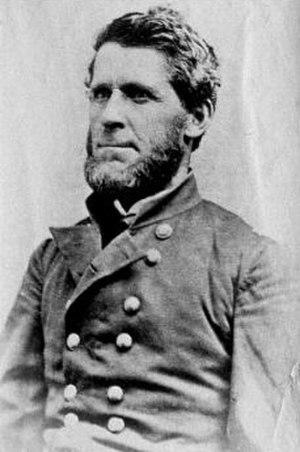
L'Indiana, un État du Midwest, joue un rôle important en soutenant l'Union pendant la guerre de Sécession. Malgré l'activité anti-guerre dans l'État, et les liens ancestraux du Indiana méridional avec le Sud, l'Indiana est un soutien solide de l'Union. L'Indiana contribue avec approximativement 210 000 soldats, marins et marines. Les soldats de l'Indiana servent lors de 308 engagements militaires pendant la guerre ; la majorité d'entre eux sur le théâtre occidental, entre le fleuve Mississippi et les Appalaches. Les morts consécutives à la guerre dans l'Indiana atteignent le chiffre de 25 028. Le gouvernement de l'État fournit des fonds pour acheter de l'équipement, de la nourriture, et du ravitaillement pour les troupes sur le terrain. L'Indiana, un État agraire riche étant au cinquième rang des États les plus peuplés de l'Union, est critique pour le succès du Nord en raison de sa situation géographique, sa population nombreuse, et sa production agricole.
William Grose est un avocat, homme politique, auteur, et brigadier général dans l'armée de l'Union pendant la guerre de Sécession. Il sert dans de nombreuses campagnes et batailles du théâtre occidental, gagnant la réputation d'être toujours vu là où les balles volent en grand nombre.